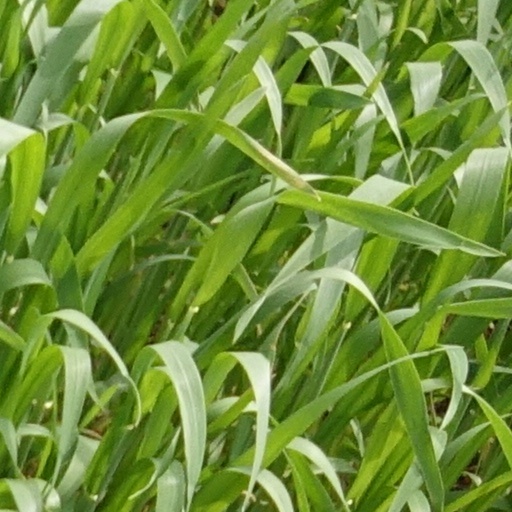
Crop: wheat